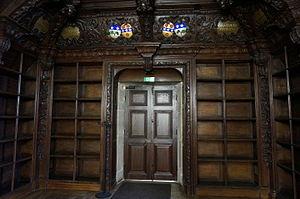
L'intérieur
Henri Hachette des Portes, né à Reims le 26 janvier 1709, mort à Bologne en 1798), fut évêque titulaire de Cydonia puis évêque de Glandèves.
L'ancien collège des Jésuites est un bâtiment du XVIᵉ siècle situé à Reims dans le département français de la Marne et qui regroupe des organisations à caractère régional, international et local.